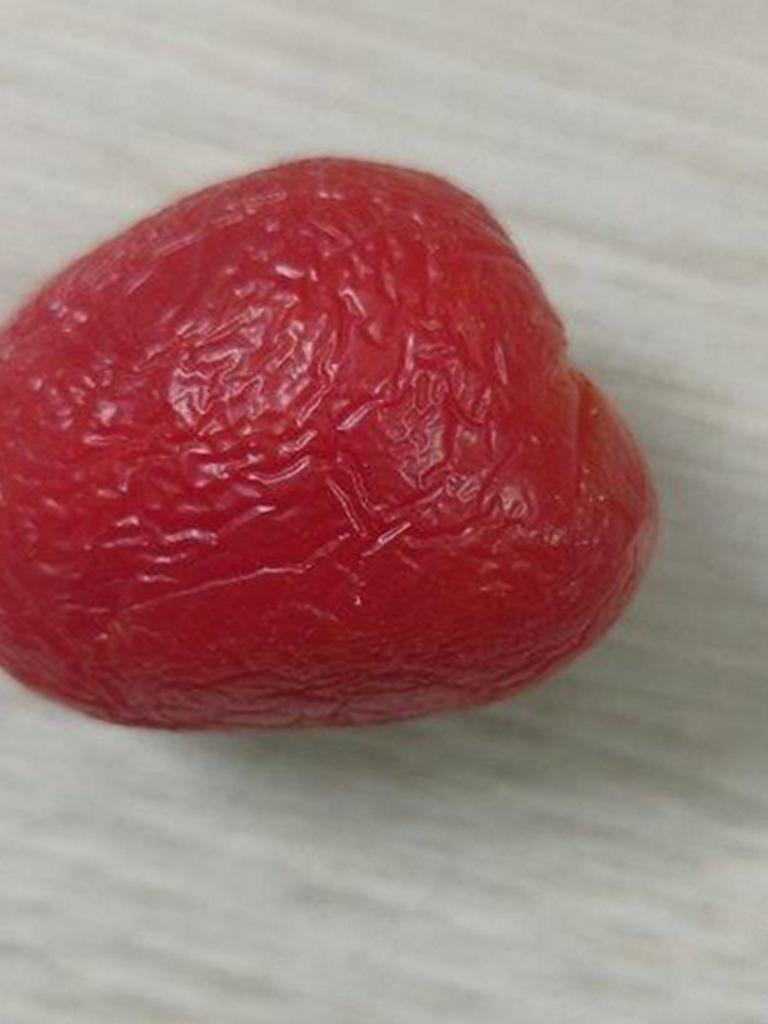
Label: Rotten